Terrence Romeo

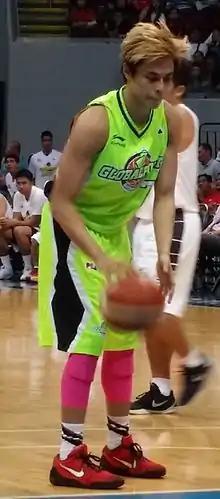
Romeo with GlobalPort in 2015

Terrence Bill Vitanzos Romeo (born March 16, 1992) is a Filipino professional basketball player who last played for the Terrafirma Dyip of the Philippine Basketball Association (PBA). He plays both the point guard and shooting guard positions.